James Gwyn

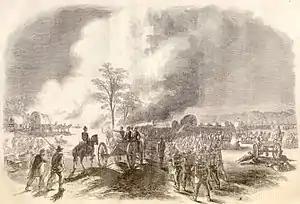
Depiction of the Battle of Seven Pines, Harper's Magazine, 16 August 1862 issue

Gwyn enlisted in Company G of the 23rd Pennsylvania Volunteer Infantry on April 21, 1861, one week after the American Civil War began. He served in that company without interruption until July 31, 1861, when he transferred to Company F. He resumed duty with the new company on August 2, 1861. Gwyn served with the 23rd Volunteers for over one year; in that time, he took part in the Battle of Seven Pines, where, on May 31, 1862, Gwyn led the 23rd in aiding other Union companies in collecting escaped fugitives. Gwyn resigned from the 23rd Volunteers on July 22, 1862, where he accepted a promotion to lieutenant colonel in a new regiment.